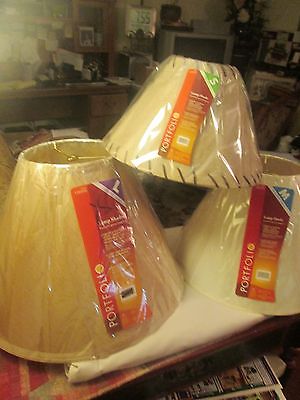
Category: lamp